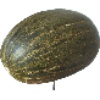
Label: Melon Piel de Sapo 1